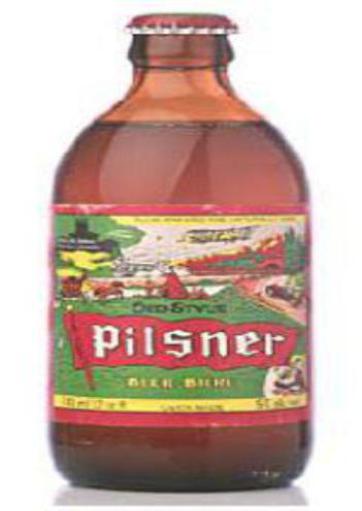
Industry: Food